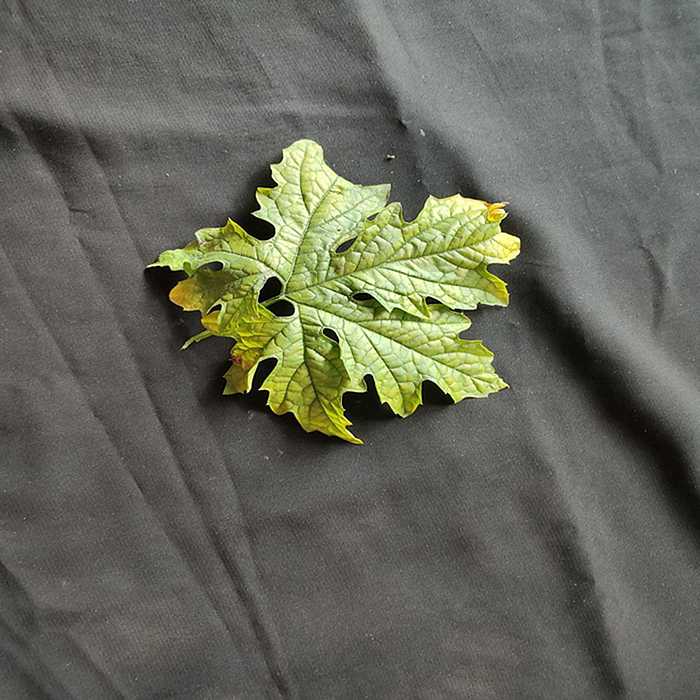
Plant: Bitter Gourd
Label: Mosaic virus